Erina Ikuta

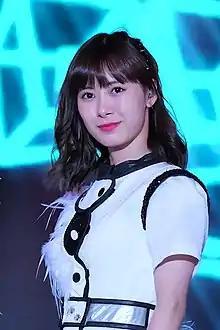
Ikuta in 2015

is a Japanese pop singer, dancer, actress and former model. She is a former ninth generation member of J-pop group Morning Musume. She joined Morning Musume in 2011 along with Riho Sayashi, Kanon Suzuki and Mizuki Fukumura. On 26 November 2014, she became Sub-Leader of Morning Musume along with member Haruna Ikubo and later on with Ayumi Ishida. On 30 November 2023, She became the new Leader of Morning Musume and Hello! Project after Mizuki Fukumura graduated from Morning Musume and Hello! Project. On January 2 2025, Erina Ikuta announced at the opening concert of the Hello! Project 2025 Winter Fes. tour that she will be graduating from Morning Musume '25 and Hello! Project following the group's upcoming spring concert tour. On the same day, she became the first member to have reached a tenure of 14 years in the group. She also said she intends to go solo after her graduation. On July 8 2025, Erina Ikuta graduated at the Morning Musume '25 Concert Tour Haru Mighty Magic DX ~Ikuta Erina wo Miokutte~.